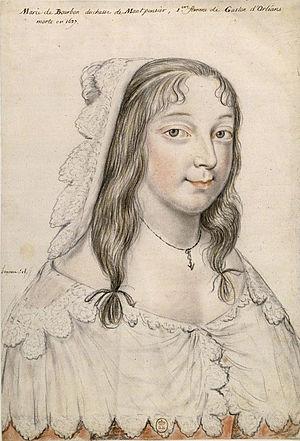
Le château d’Ombreval est situé sur la commune de Neuville-sur-Saône, au centre du bourg, dans la métropole de Lyon.